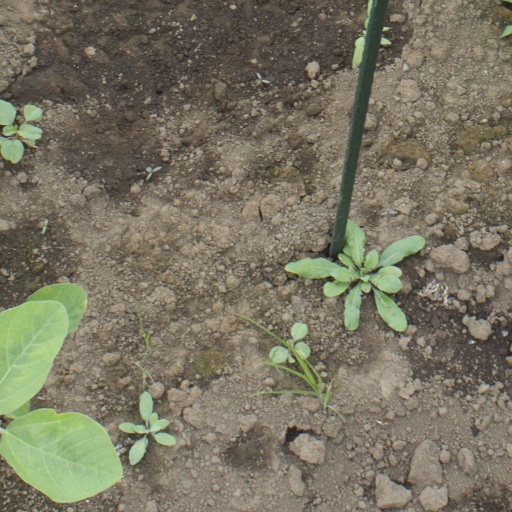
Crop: soybean